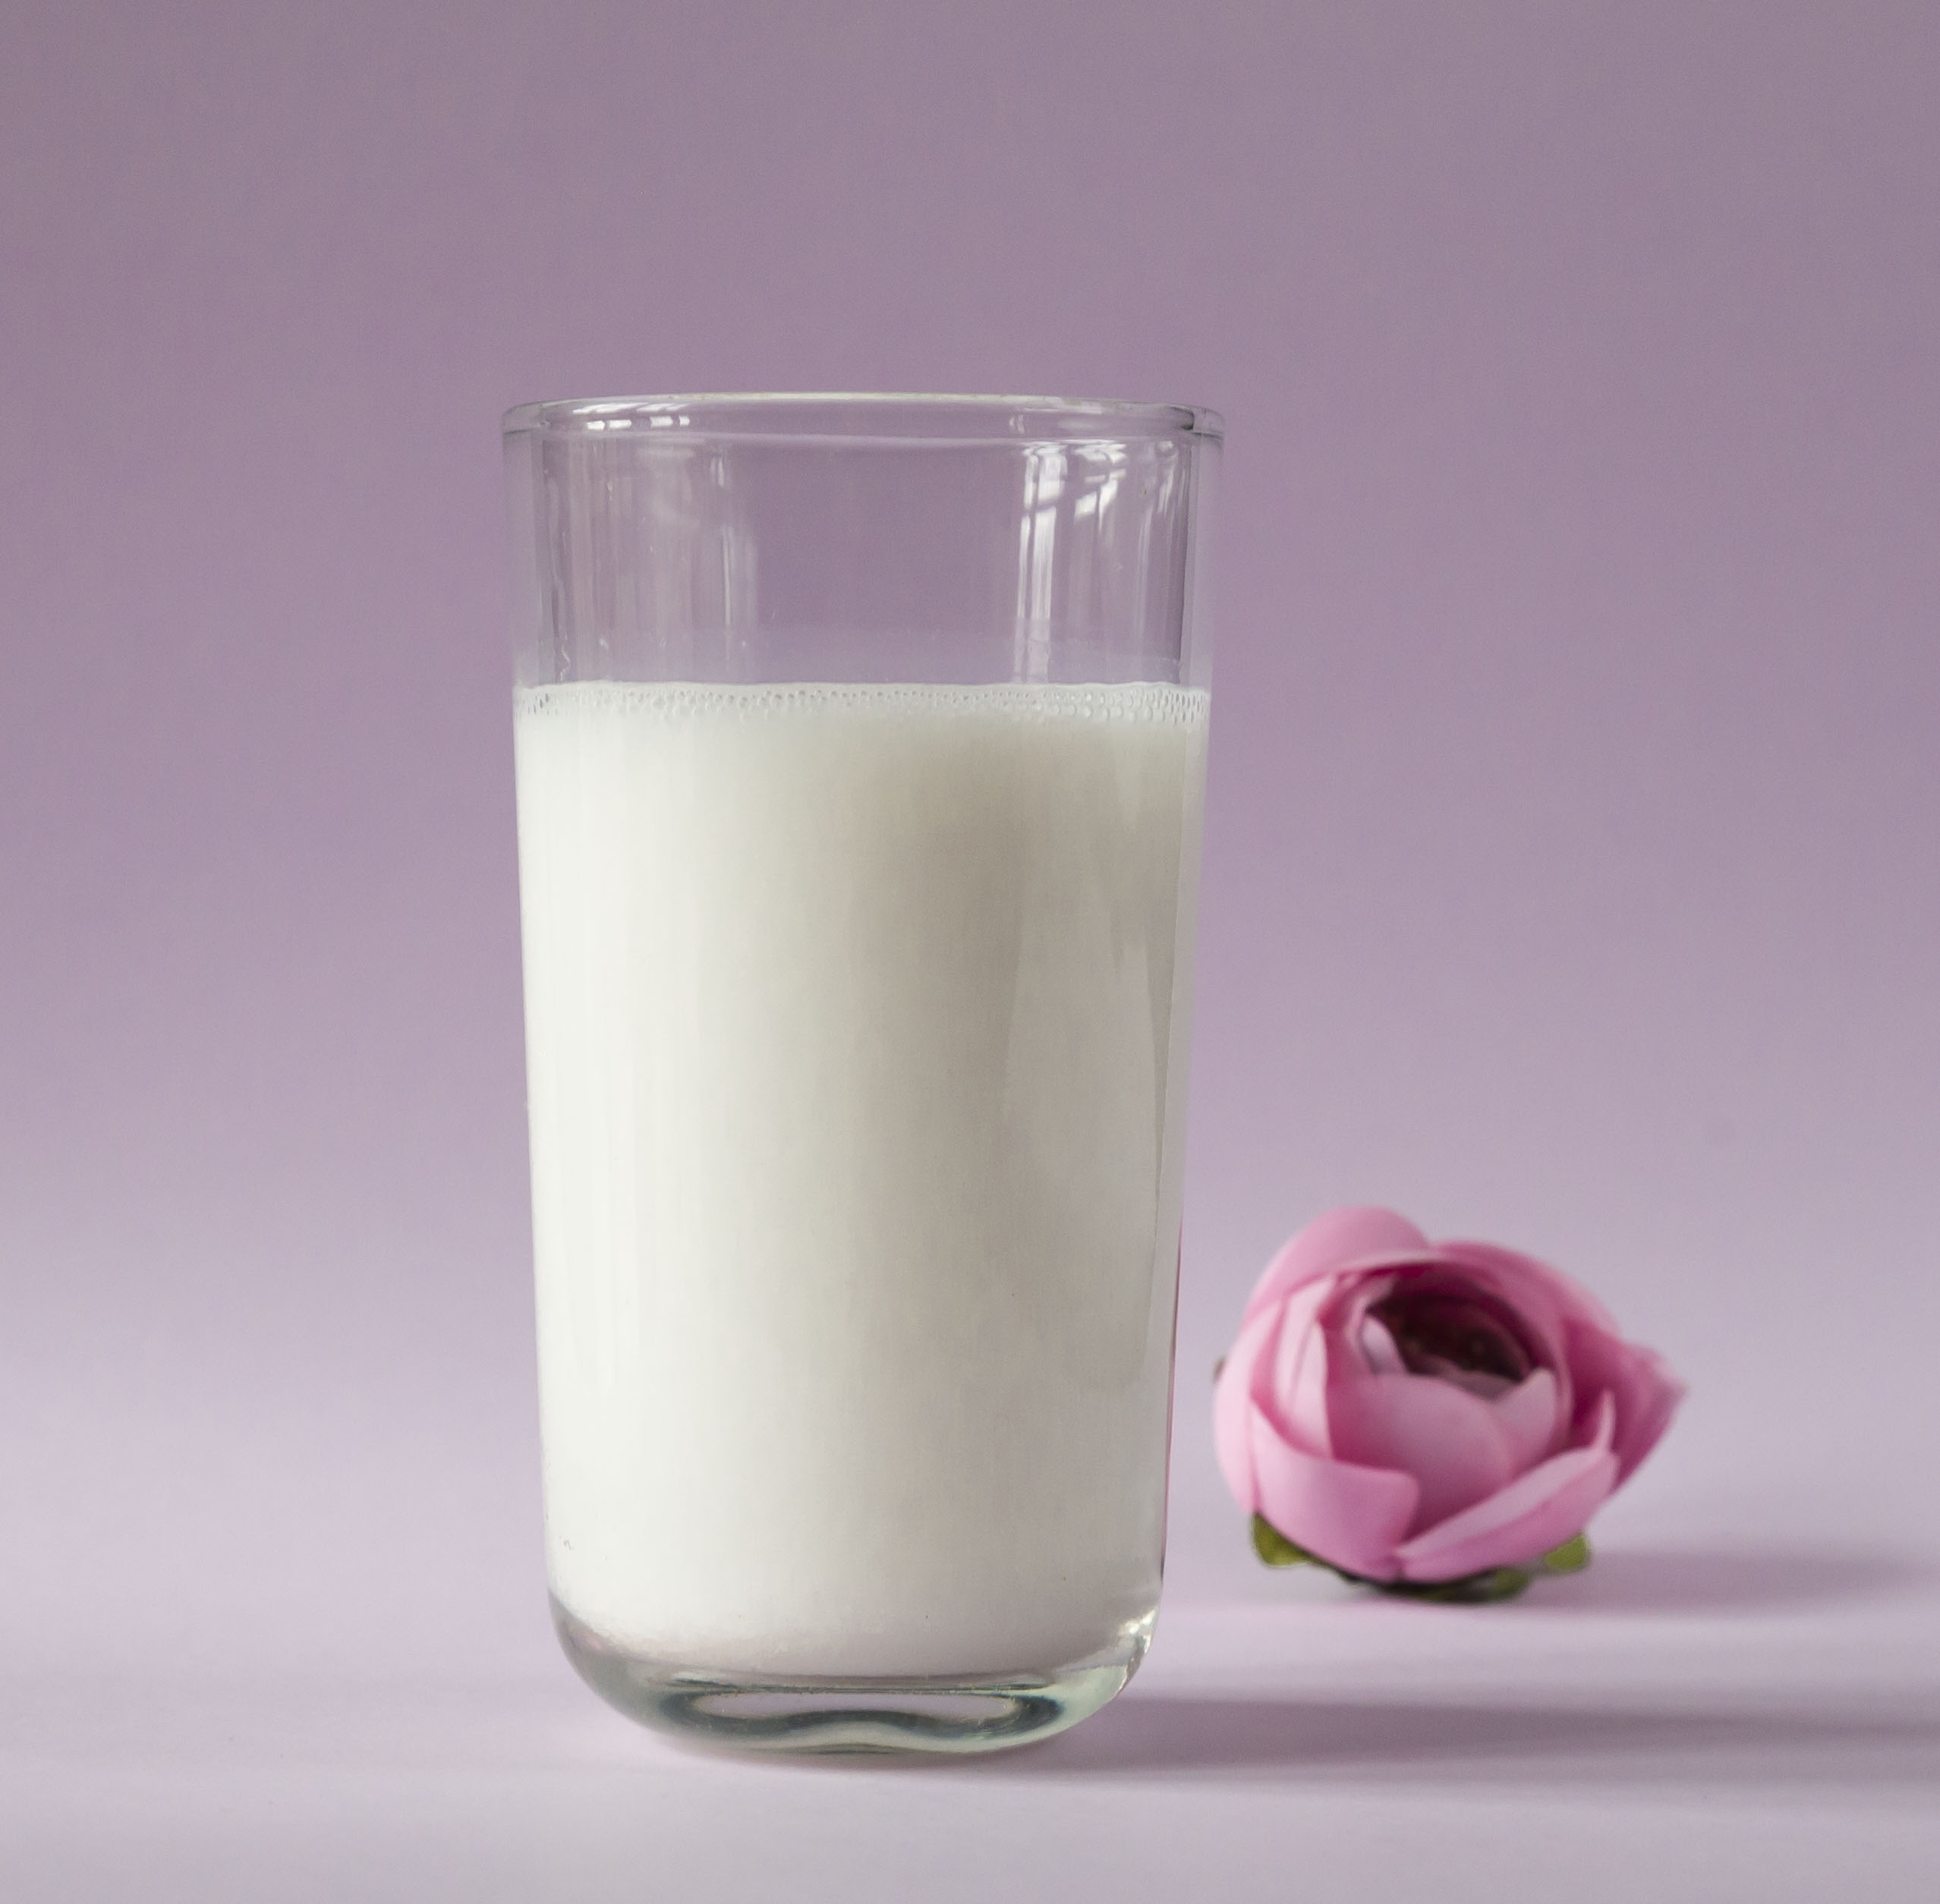
glass, drink, milk, cold, morning, calcium, roses, white, food, liquid, tableware, drinkware, ingredient, Rice milk, plant milk, cup, soy milk, soft drink, dairy, solution, cylinder, serveware, lassi, magenta, Grain milk, buttermilk, fashion accessory, Malted milk, hemp milk, petal, Aguas frescas, Chaas, almond milk, Transparent material, coconut milk, pina colada, Evaporated milk, drinking straw, rose order, still life photography, fast food